Harvey Elliott

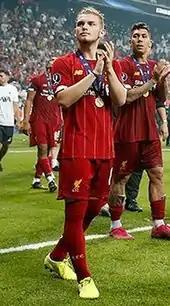
Elliott after winning the 2019 UEFA Super Cup with Liverpool

Elliott signed for Premier League club Liverpool on 28 July 2019 for an undisclosed fee. He made his debut for the club on 25 September in that season's EFL Cup match against Milton Keynes Dons. At the age of 16 years and 174 days, he became the youngest-ever player to start a match for the club, and second-youngest to feature in a competitive fixture behind Jerome Sinclair. The following month, during the team's 5–4 penalty shoot-out (after a 5–5 draw after extra time) win over Arsenal in the next round of the competition, Elliott became the youngest player to start a match at Liverpool's home ground, Anfield, at the age of 16 years and 209 days. He made his Premier League debut for Liverpool on 2 January 2020, replacing Mohamed Salah one minute before the final whistle in a 2–0 home win against Sheffield United.